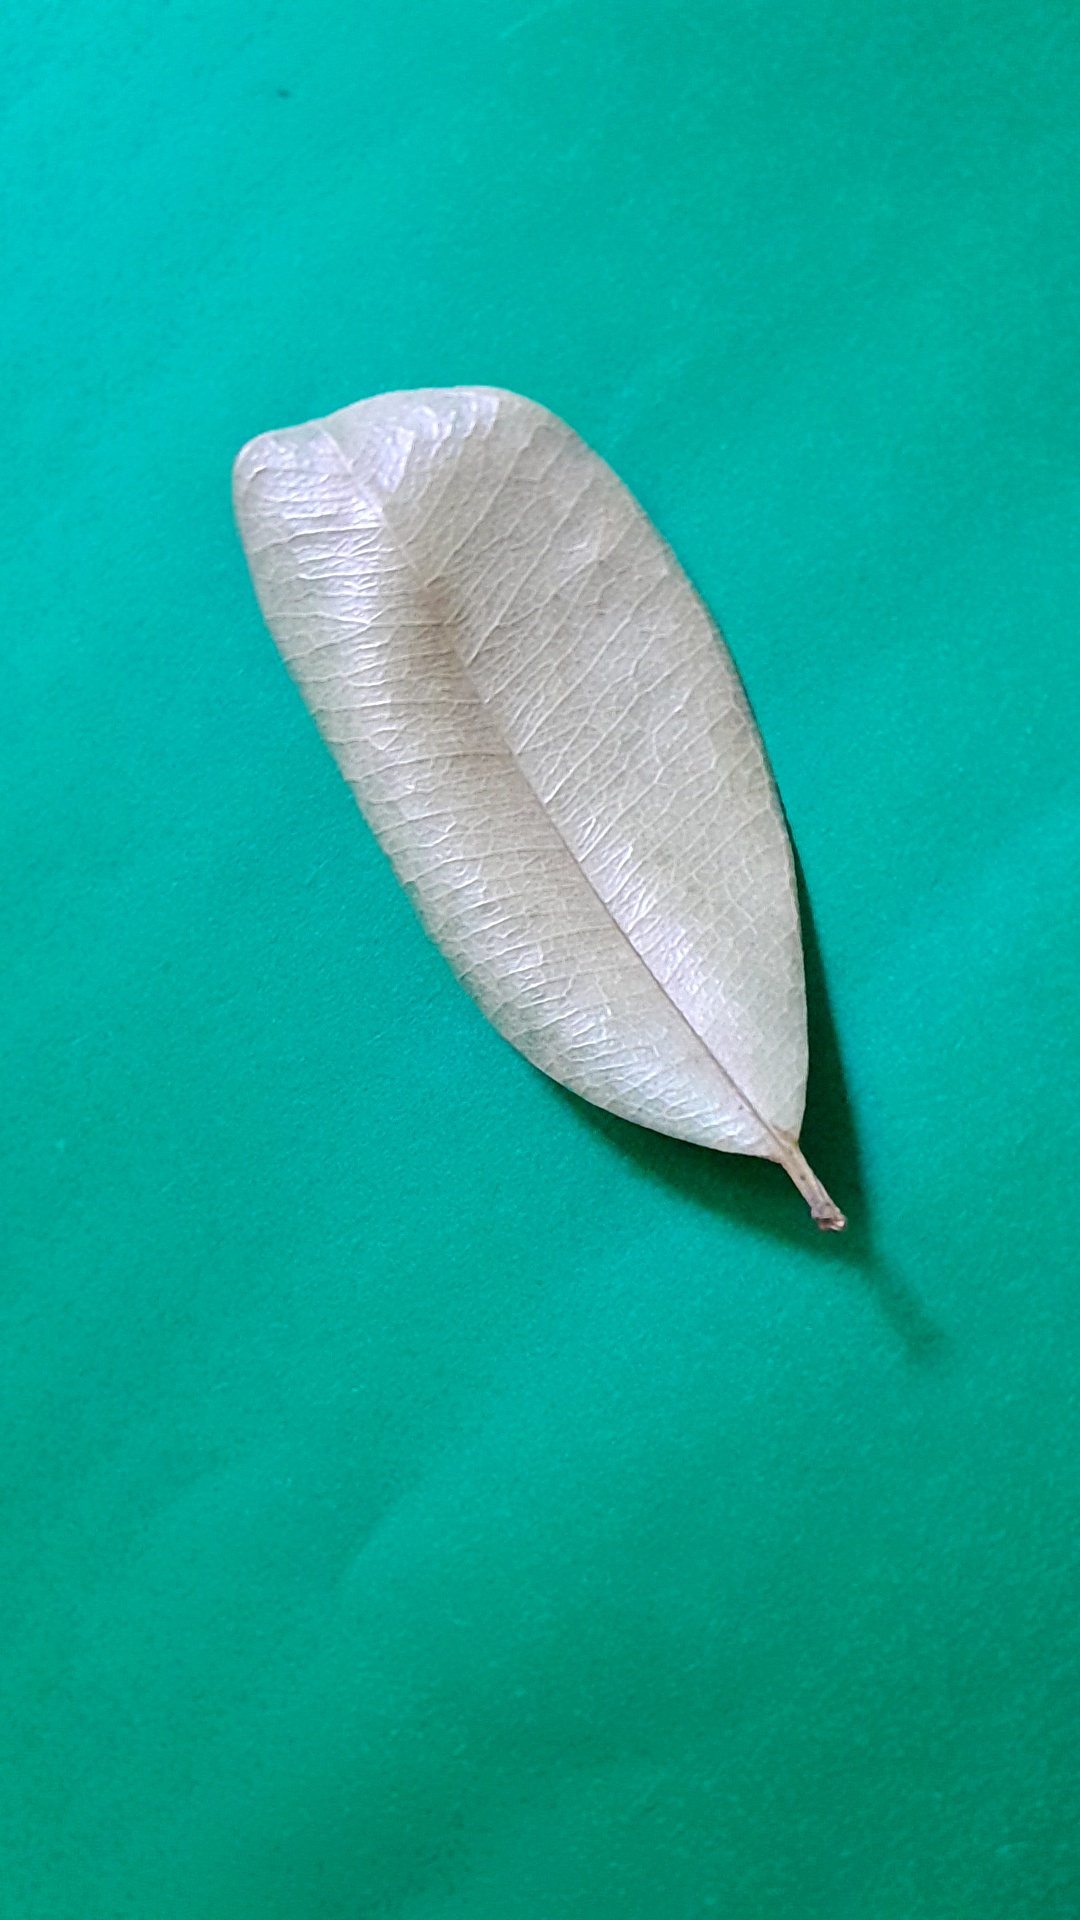
Label: Dry Leaf